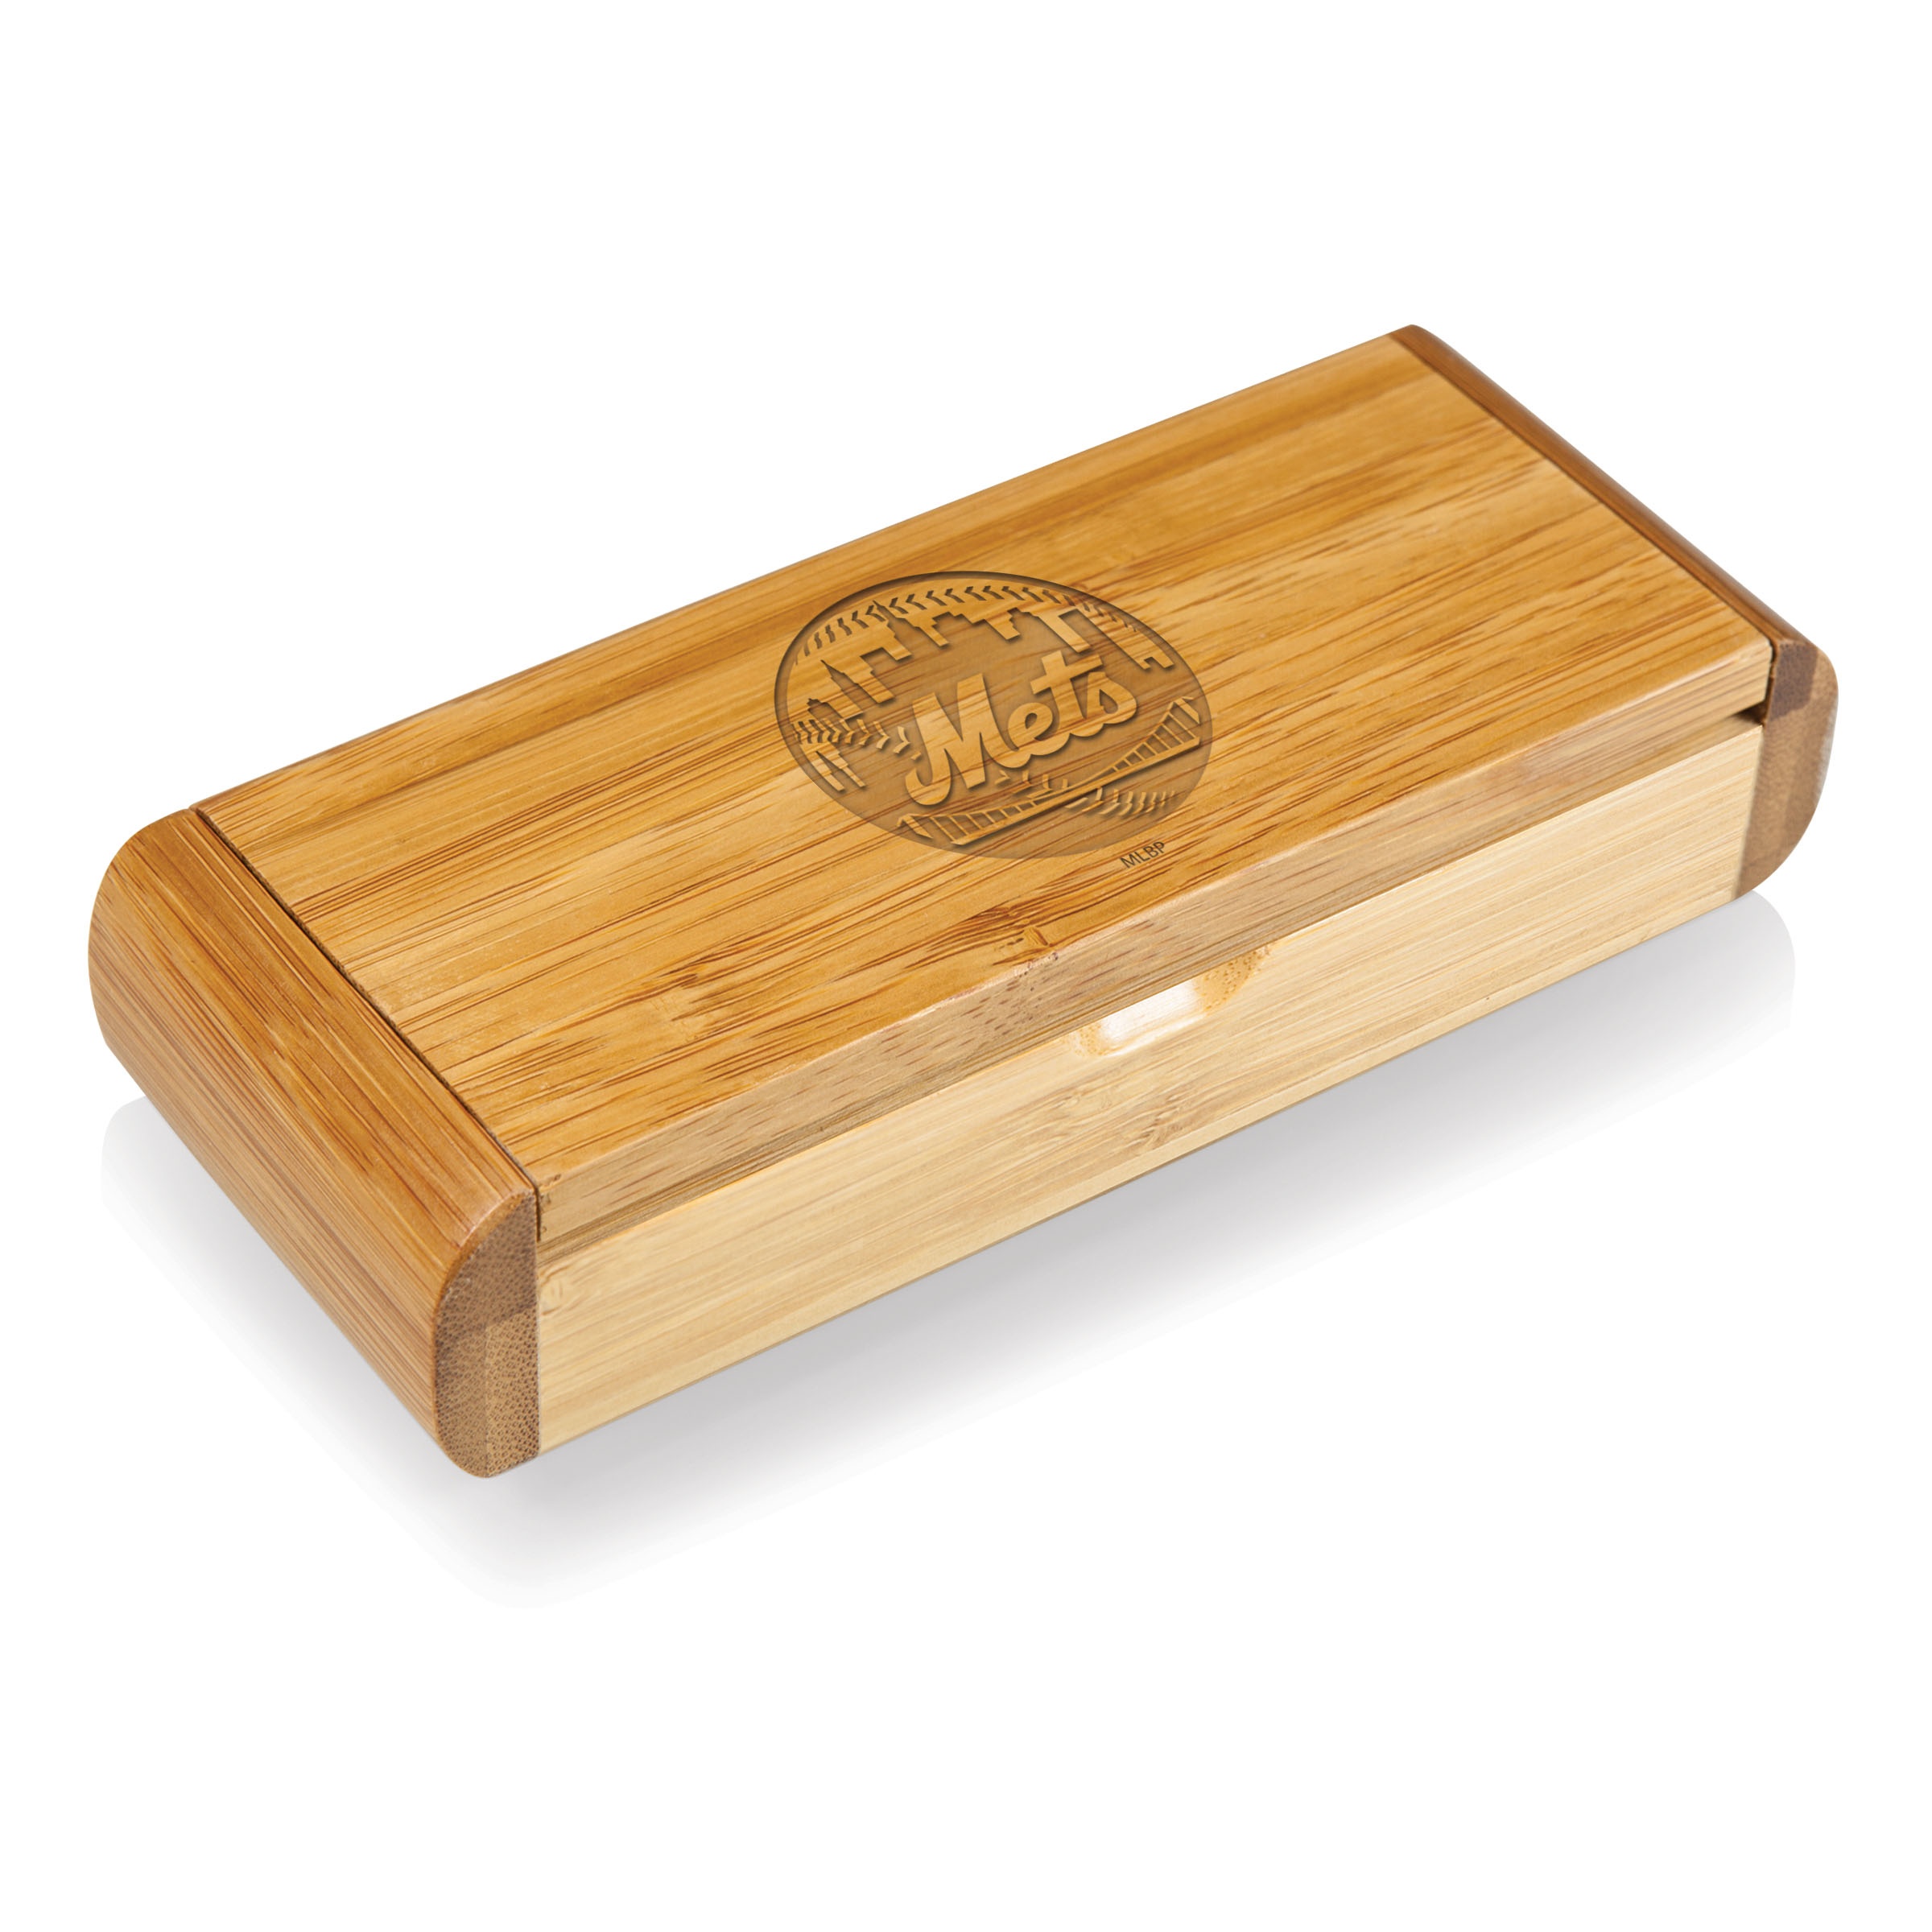
New York Mets - Elan Deluxe Corkscrew In Bamboo Box
It's the details that make the difference - The Elan Corkscrew is a stainless steel waiter-style corkscrew with an eco-friendly bamboo handle and bamboo box with a hinged door. No more fishing around in your drawer for the wine opener, this corkscrew set sits elegantly on your bar top for your guests to admire.
Brand: Legacy
Category: Home & Garden > Kitchen & Dining > Barware > Corkscrews > Waiter's Corkscrews